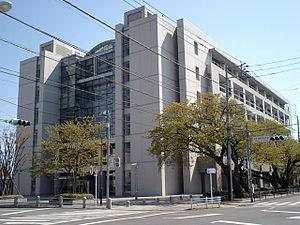
Akiruno est une ville de la Préfecture de Tokyo, au Japon. La ville a été fondée le 1ᵉʳ septembre 1995 par la fusion de la ville d'Akigawa et du bourg d'Itsukaichi.